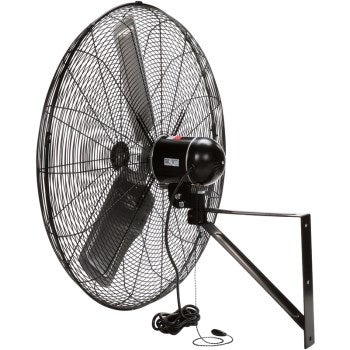
Tpi Corporation CACU30W 30 Wall Mount Fan
Brand: Tpi Corporation
Category: Home & Garden > Household Appliances > Climate Control Appliances > Fans > Wall Mount Fans